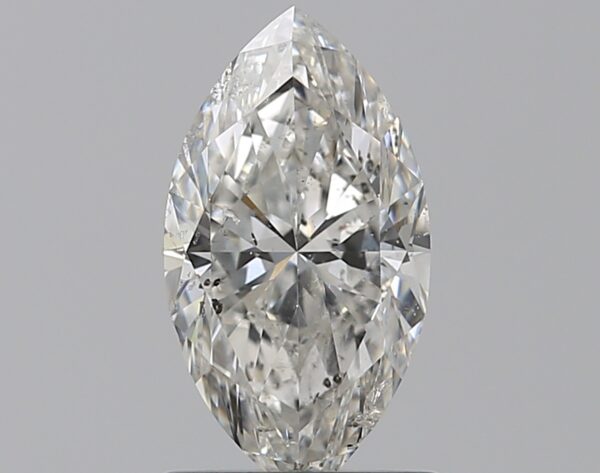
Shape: marquise
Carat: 0.96
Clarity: SI2
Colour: G
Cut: EX
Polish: VG
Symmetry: VG
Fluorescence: M
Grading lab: GIA
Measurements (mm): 9.55 x 5.16 x 3.31